Saint-Martin-de-Ribérac

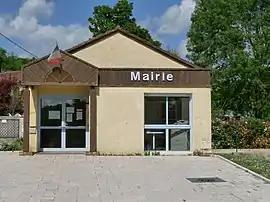
The town hall in Saint-Martin-de-Ribérac

Saint-Martin-de-Ribérac (literally "Saint-Martin of Ribérac"; Limousin: "Sent Martin de Rabairac") is a commune in the Dordogne department in Nouvelle-Aquitaine in southwestern France.